Turbojet

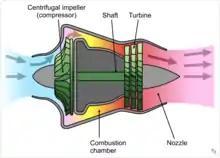
Schematic diagram showing the operation of a centrifugal flow turbojet engine. The compressor is driven by the turbine stage and throws the air outwards, requiring it to be redirected parallel to the axis of thrust.

General Electric in the United States was in a good position to enter the jet engine business due to its experience with the high-temperature materials used in their turbosuperchargers during World War II.